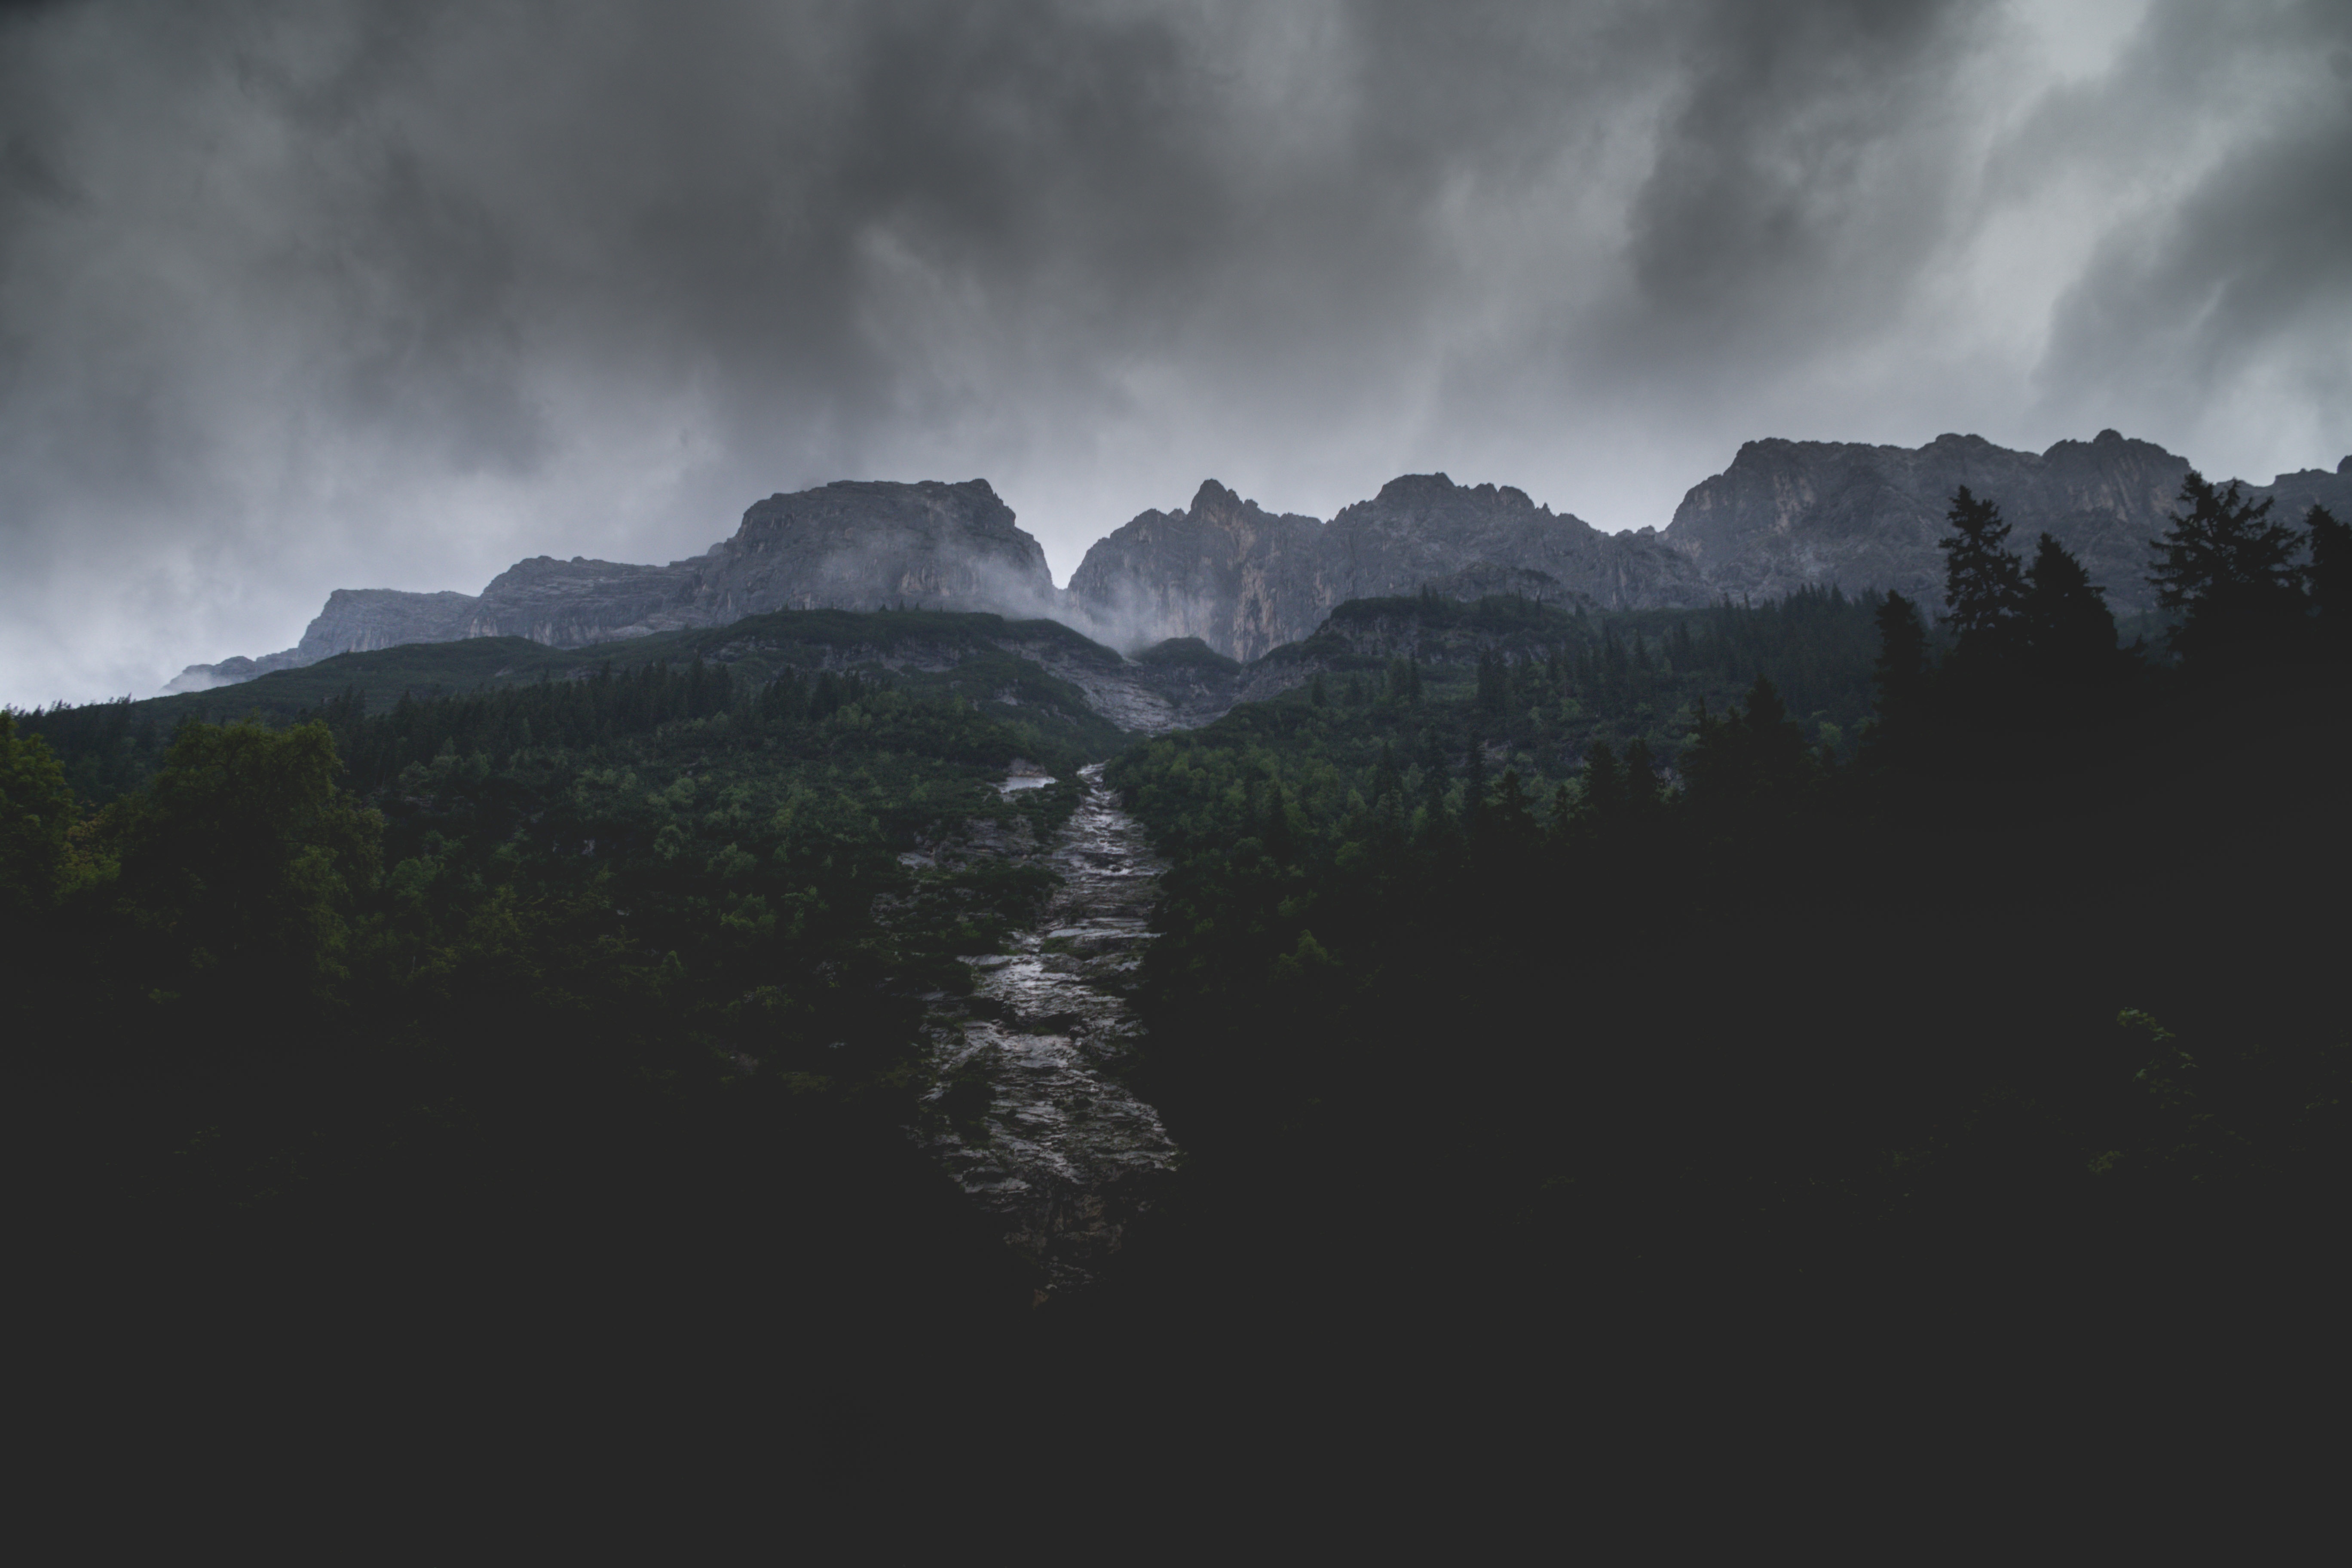
nature, forest, wilderness, mountain, cloud, sky, fog, mist, morning, dawn, mountain range, dusk, reflection, weather, storm, darkness, moonlight, screenshot, atmospheric phenomenon, mountainous landforms, computer wallpaper